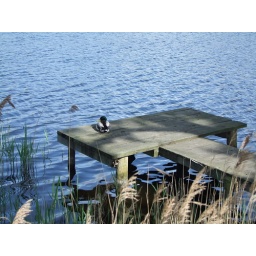
Mallard duck resting by the side of the water at the Leisure Lakes near Mere Brow, Lancashire.